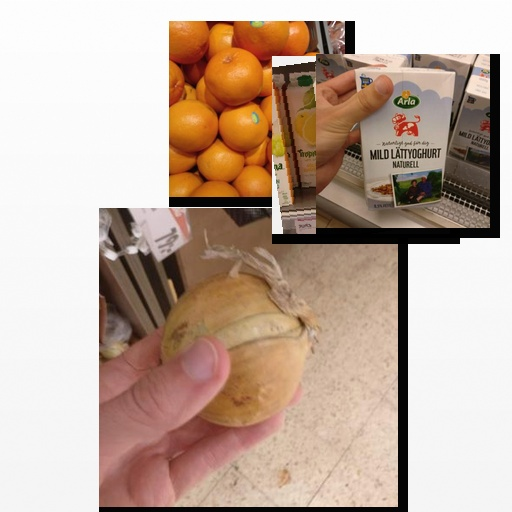
Food items: natural_low_fat_yogurt, golden_grapefruit_juice, red_grapefruit, onion